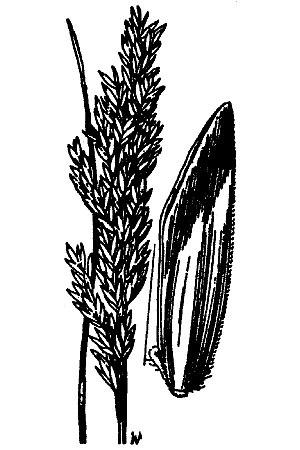
Liste des espèces du genre Poa